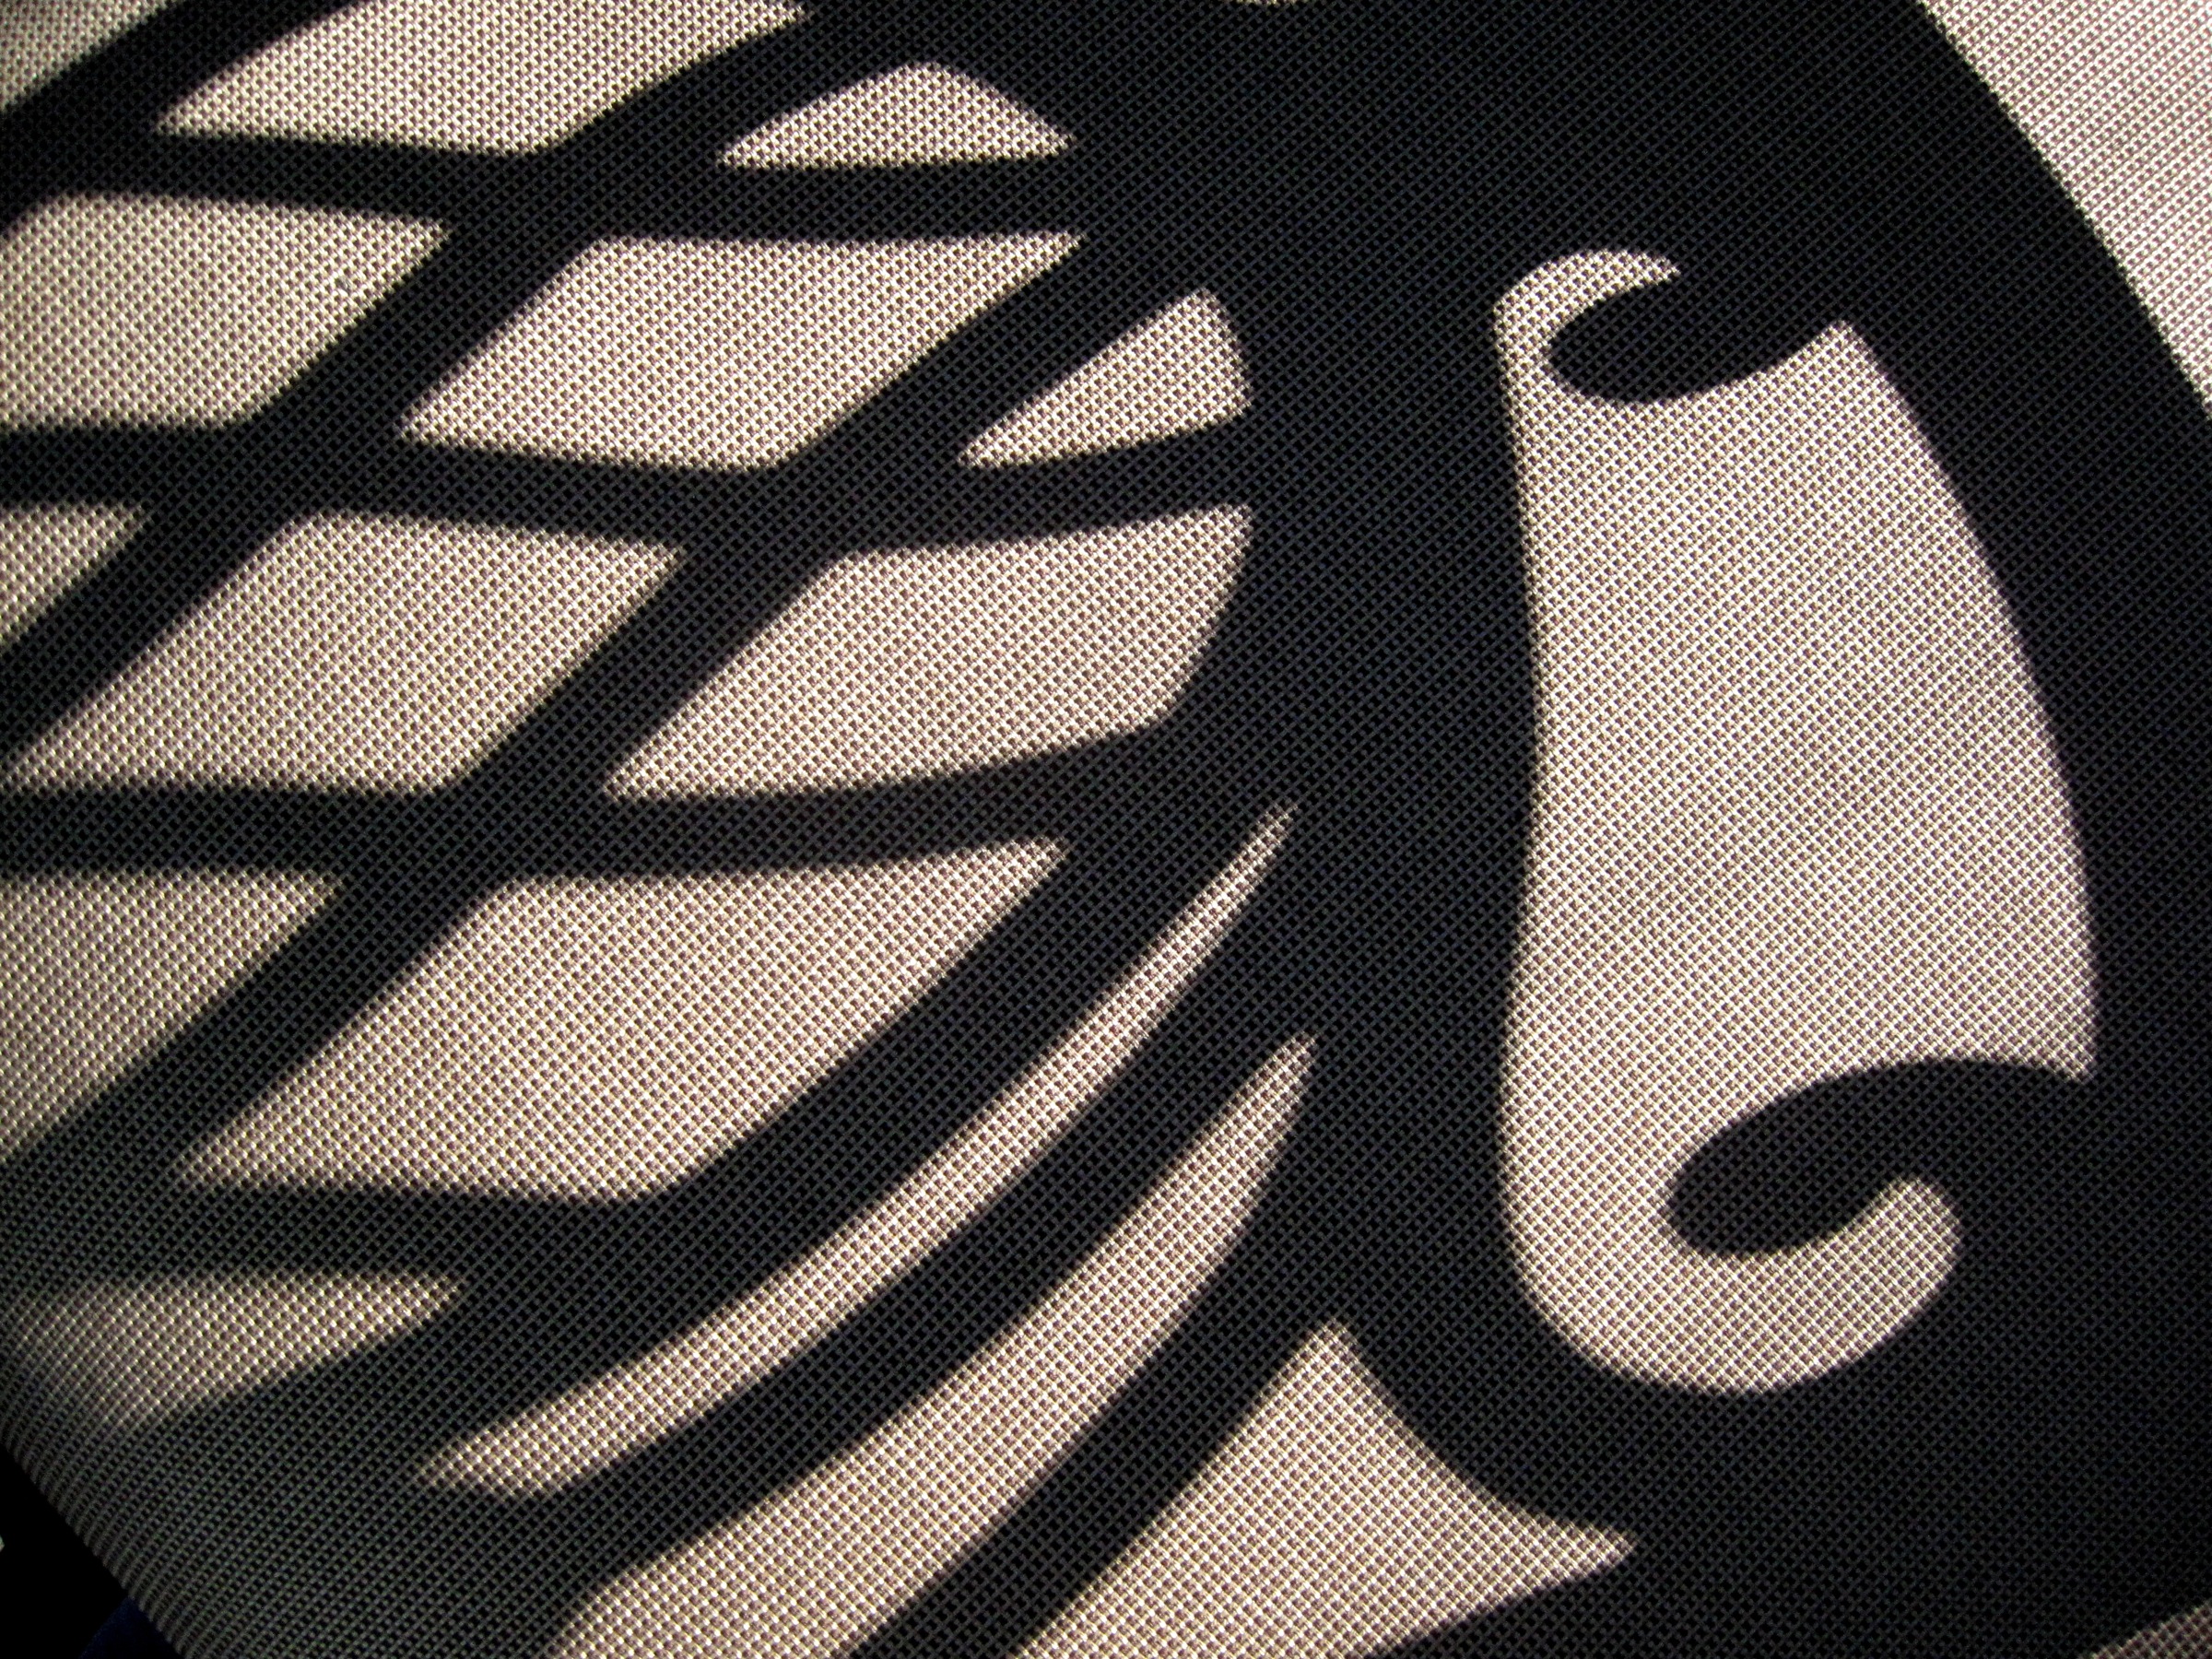
white, pattern, line, clothing, black, circle, design, cap, shape, inmybackyard